Diemen

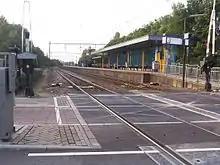
Diemen railway station

The motorways A1 (E231) and A9 pass through the municipality of Diemen, and the motorway A10 (Amsterdam ring) lies just outside the municipal border with Amsterdam.